B. C. Cubbage

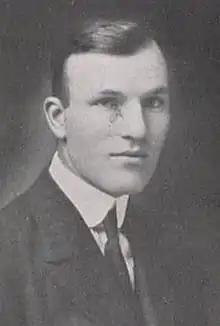
Cubbage pictured in "La Vie 1918", Penn State yearbook

Benjamin Cook Cubbage (October 1, 1895 – May 7, 1961) was an American football player and coach of football and basketball. He served as the head football coach Virginia Agricultural and Mechanical College and Polytechnic Institute (VPI)—now known as Virginia Tech—from 1921 to 1925, compiled a record of 30–12–6. Cubbage was also the head basketball coach at VPI for one season, in 1923–24, tallying a mark of 5–13.